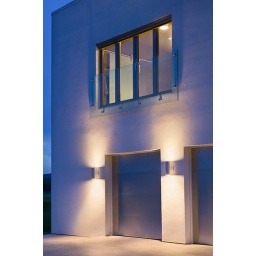
Custom 3/4 inch clear tempered glass railing in front of Unilux parallel door.